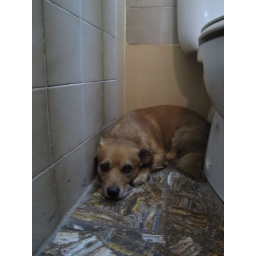
In the women's bathroom in the top-floor restaurant of a building overlooking Jma' al-Fna, the main square in Marrakesh.